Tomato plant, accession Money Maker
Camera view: vertical (180 deg); turntable rotation: 300 degrees
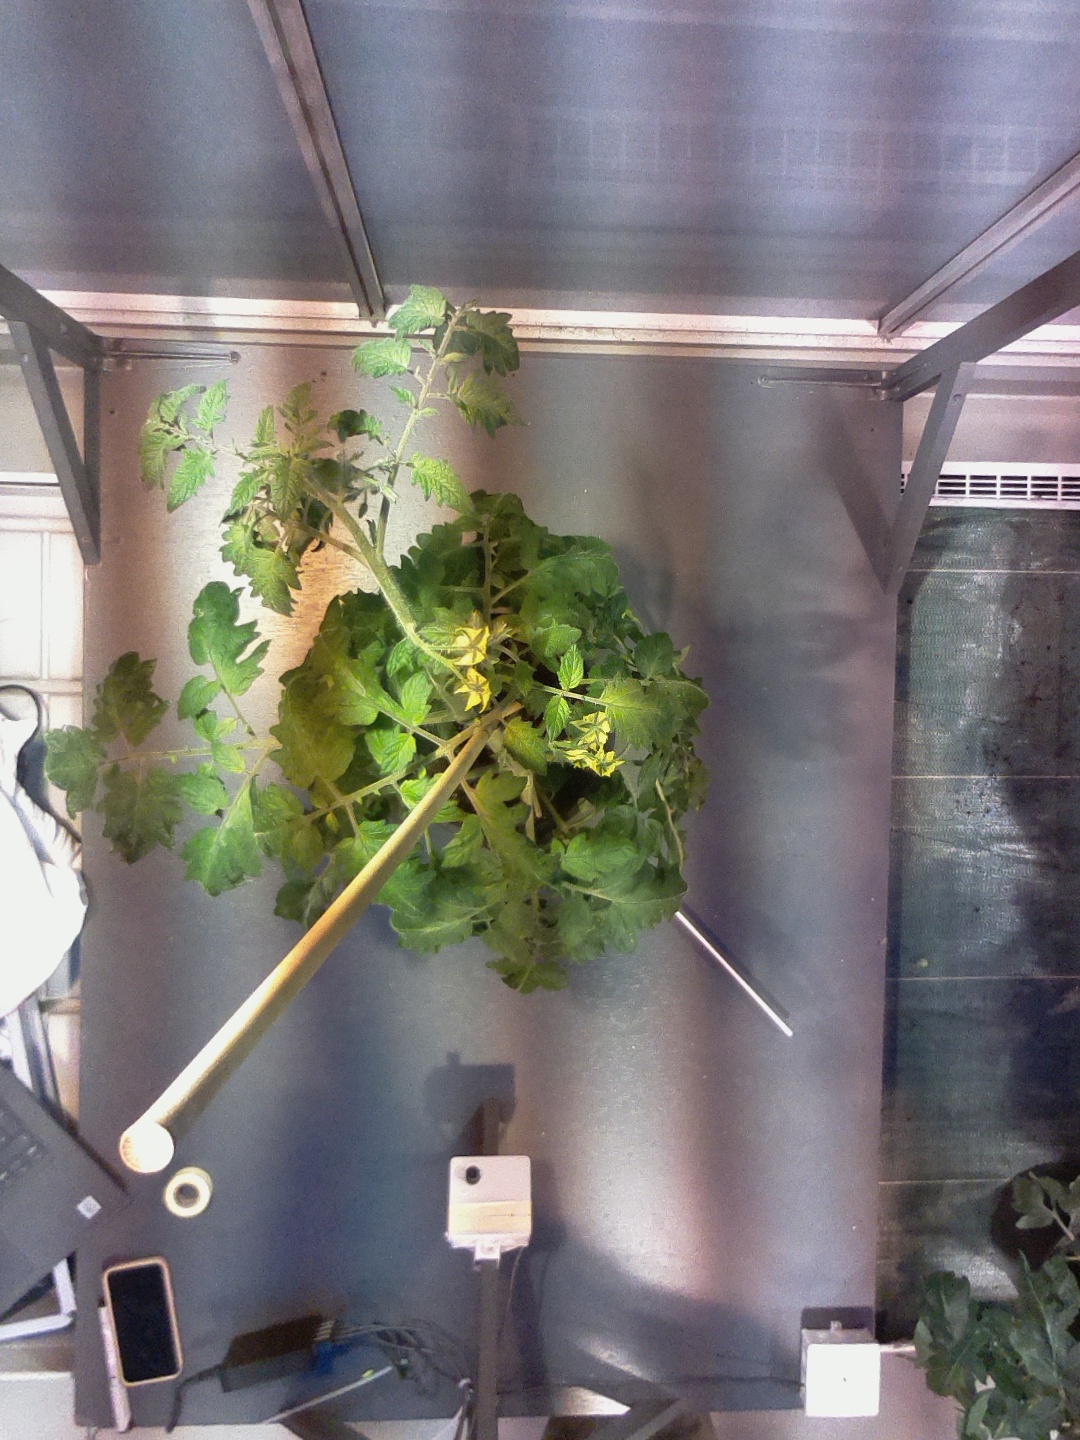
BBCH growth stage 68: Full flowering, 80%-90% of flowers open, more petals falling